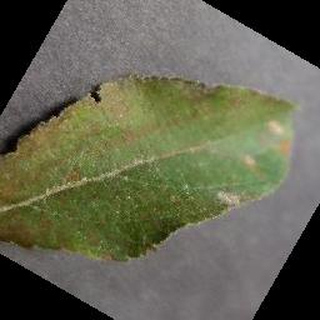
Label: apple_cedar_apple_rust